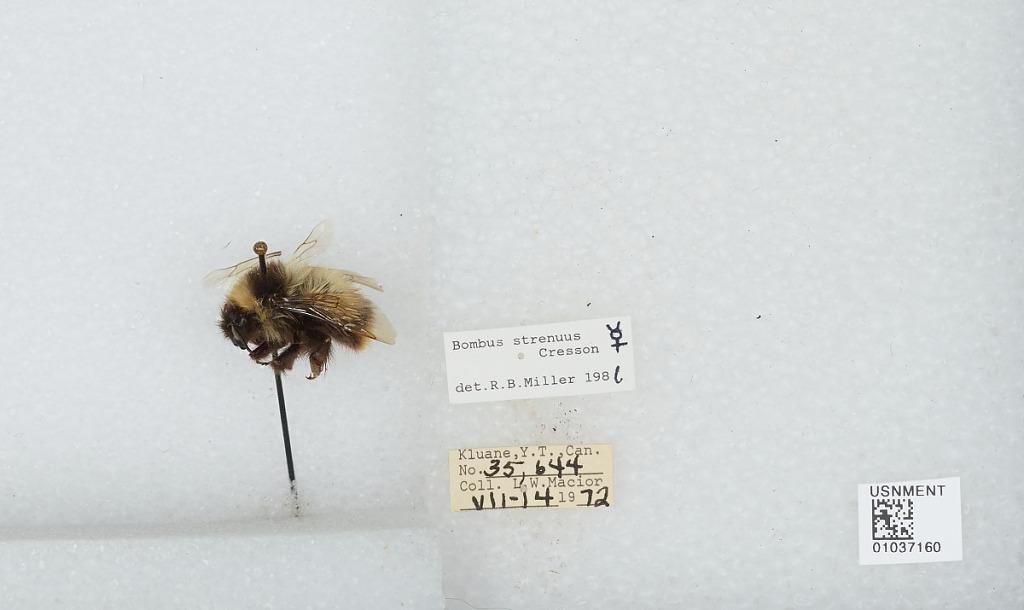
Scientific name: Bombus (Alpinobombus) neoboreus Sladen
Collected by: L. Macior
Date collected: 1972-7-14
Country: Canada
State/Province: Yukon Territory
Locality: Kluane
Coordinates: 60.75, -139.5
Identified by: Miller, R. B.